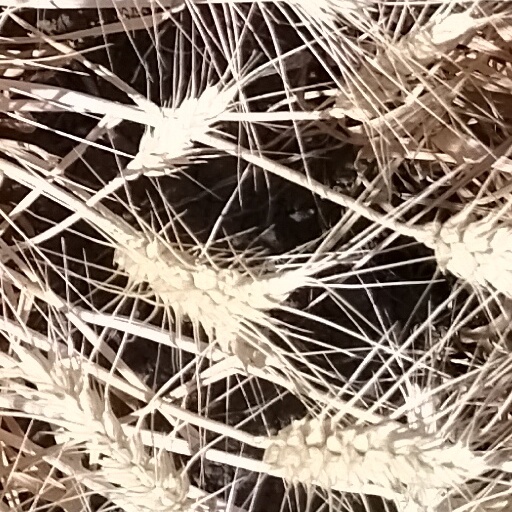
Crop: wheat